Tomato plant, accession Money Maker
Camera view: tilt-top (135 deg); turntable rotation: 150 degrees
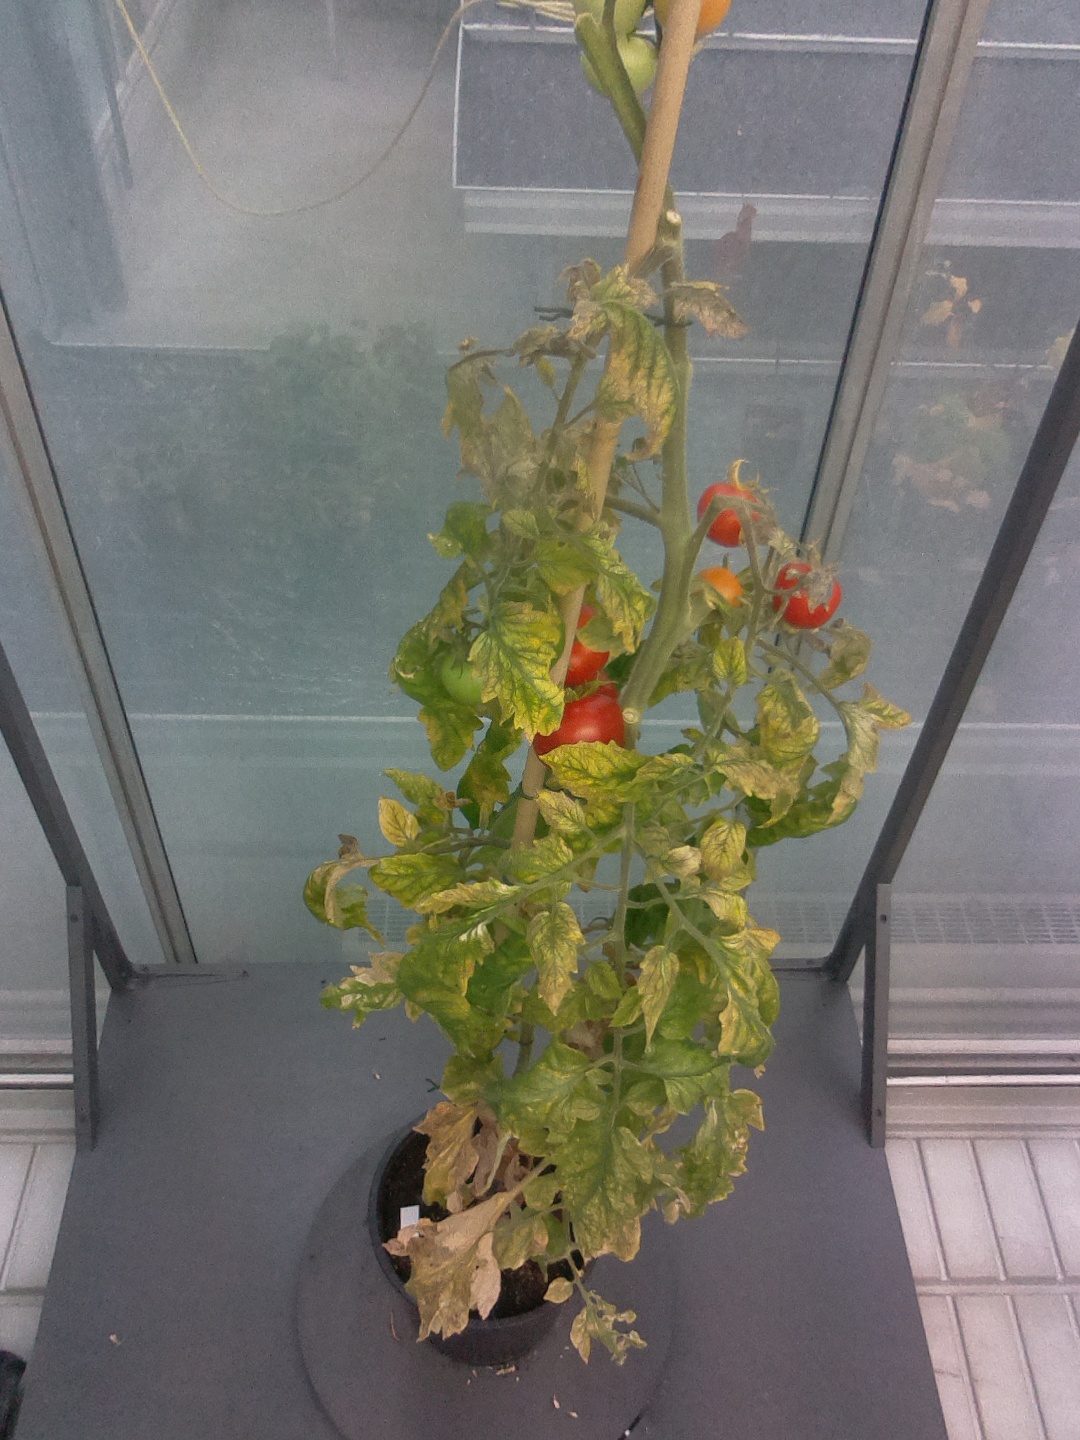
BBCH growth stage 86: 60%-70% of fruits show typical fully ripe color